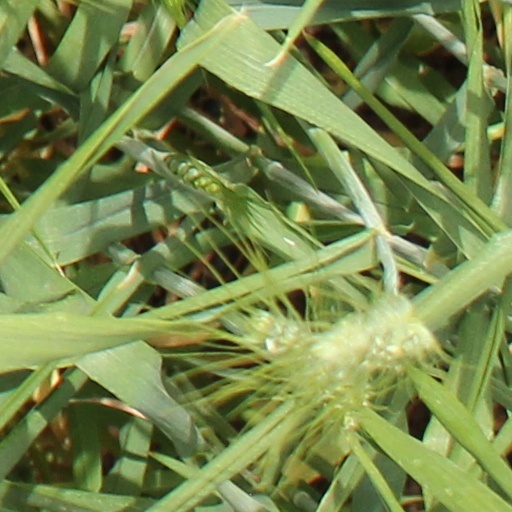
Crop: wheat